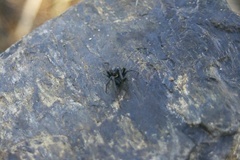
Species: Lactrodectus_hesperus